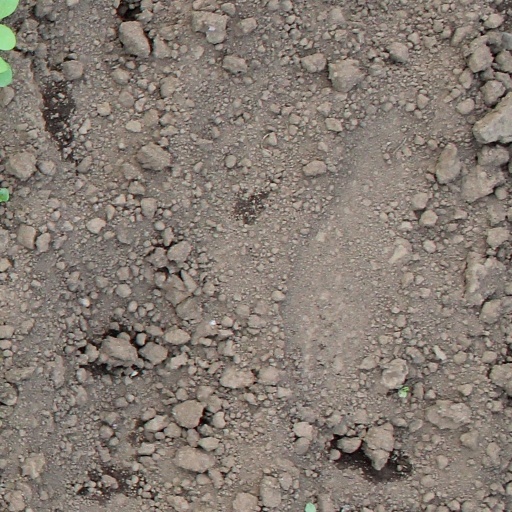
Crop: soybean